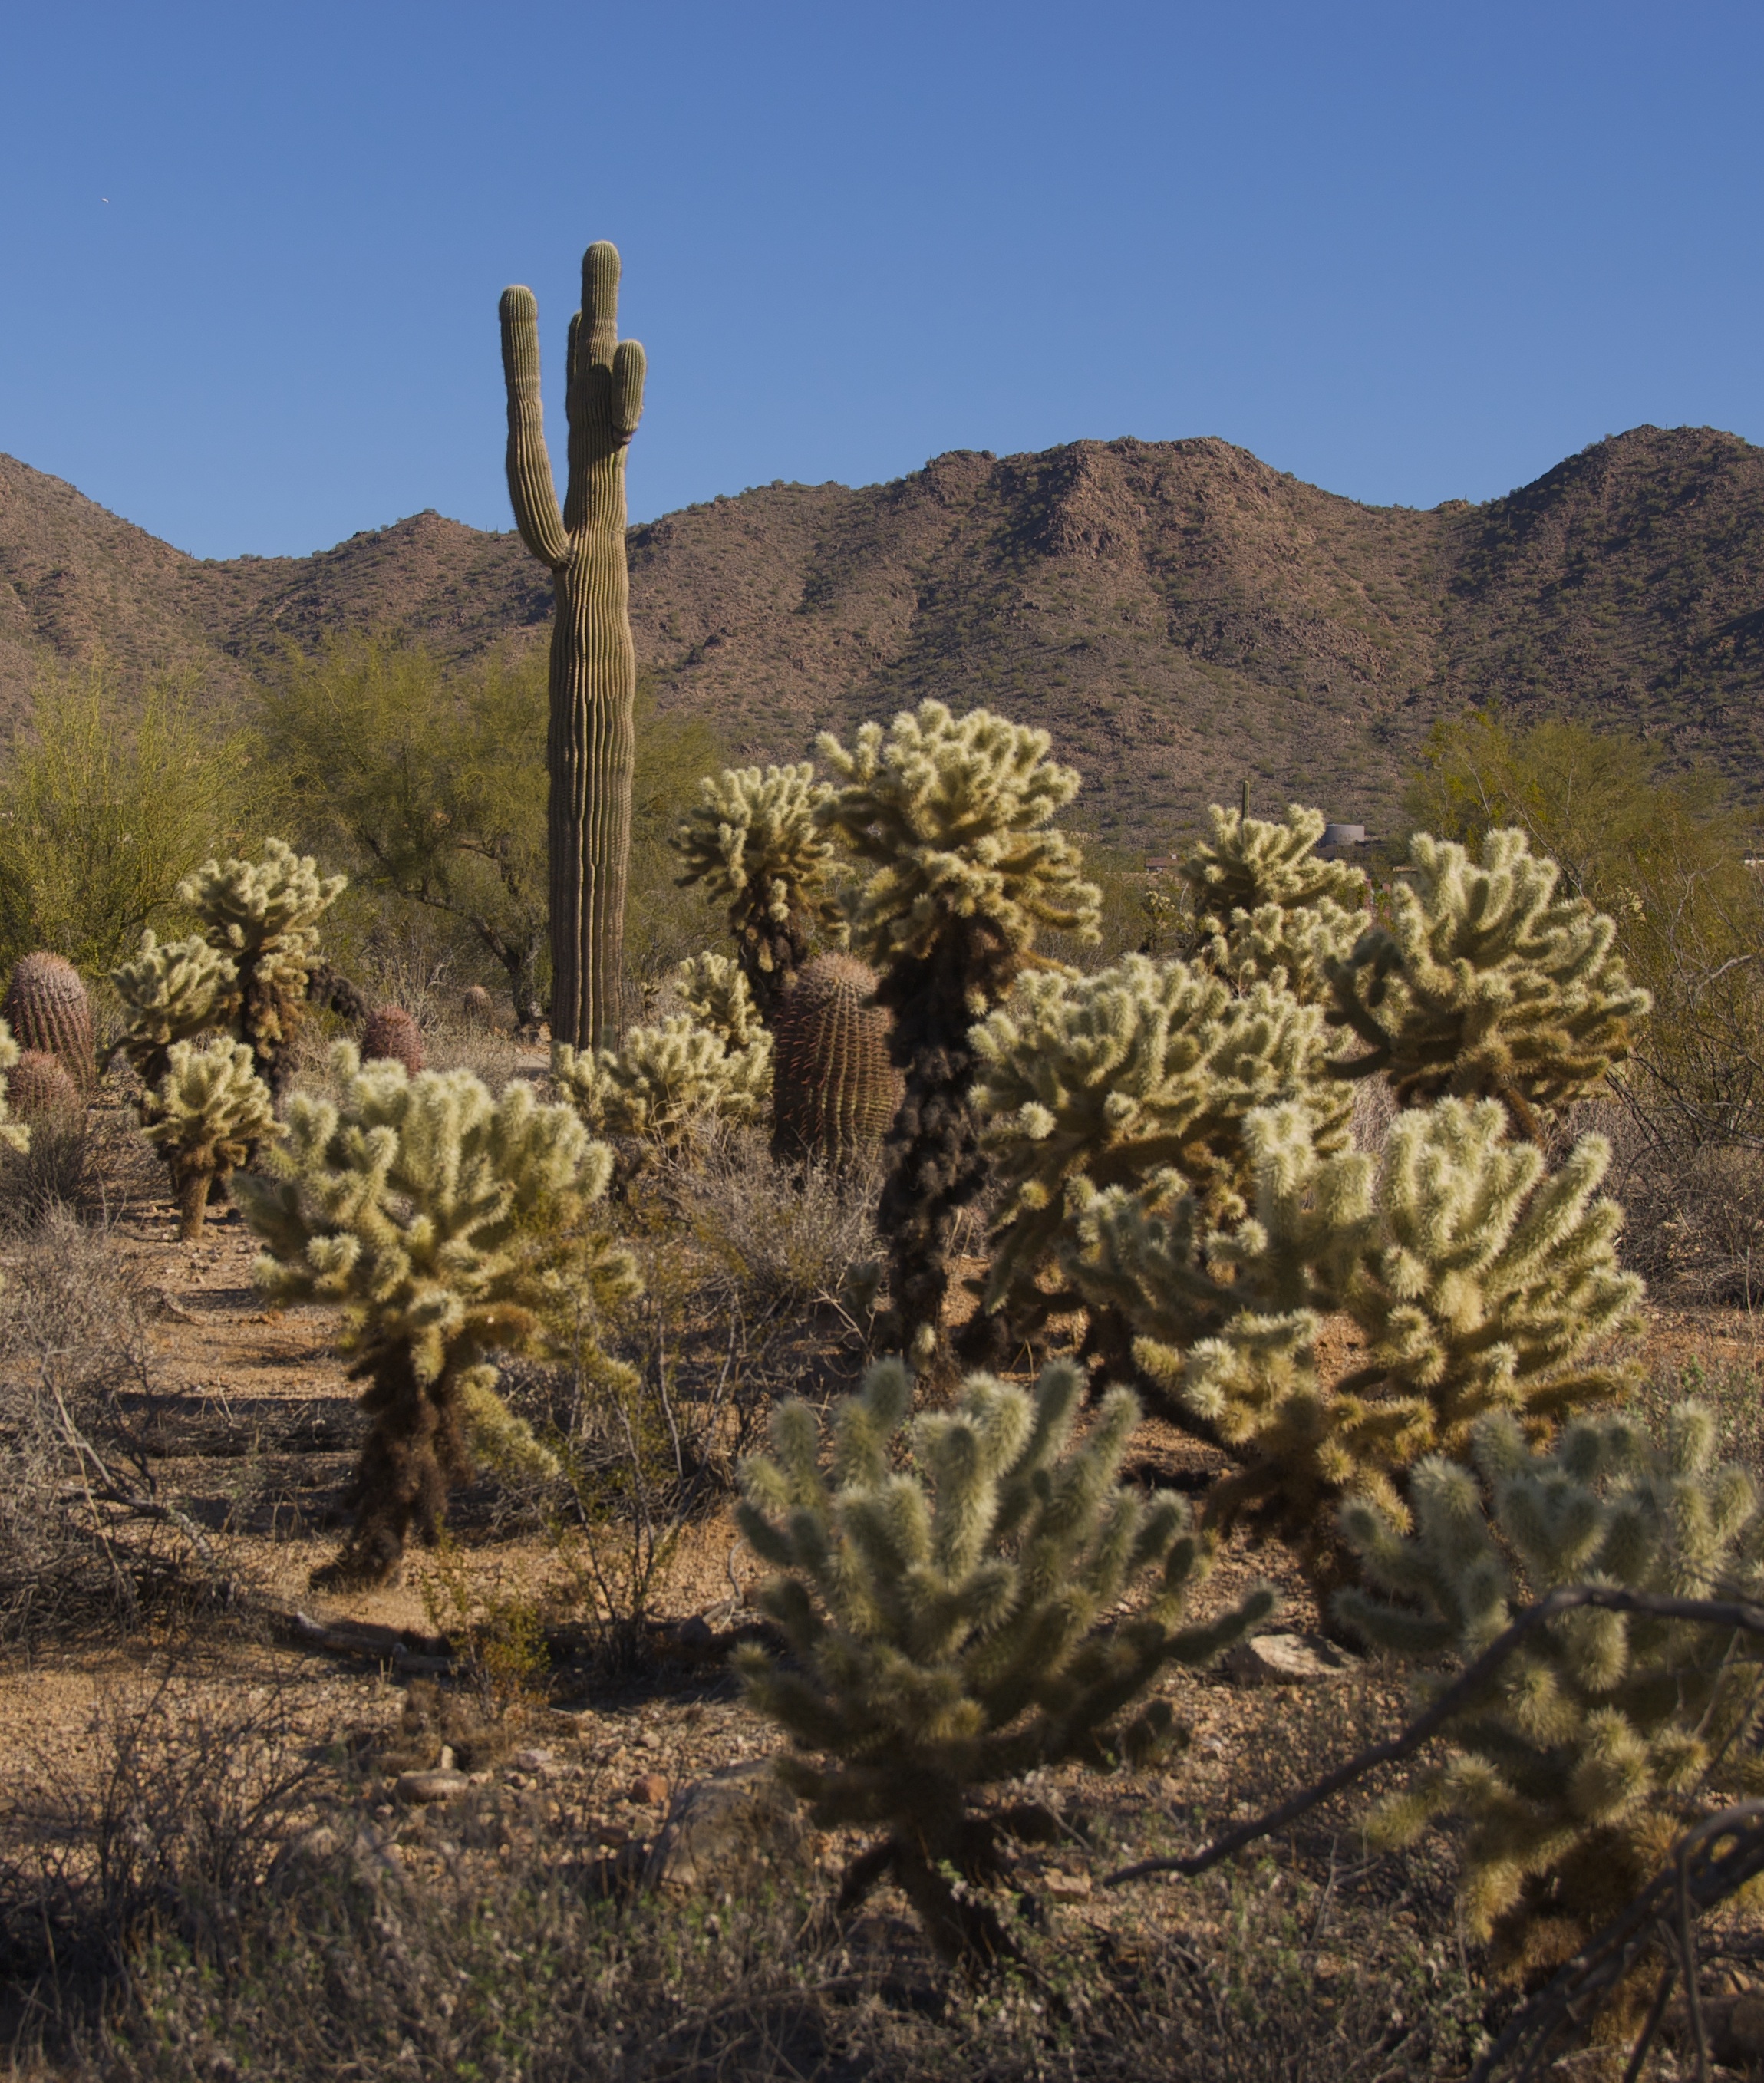
landscape, tree, cactus, plant, desert, flower, botany, flora, wildflower, vegetation, caryophyllales, flowering plant, prickly pear, natural environment, aeolian landform, land plant